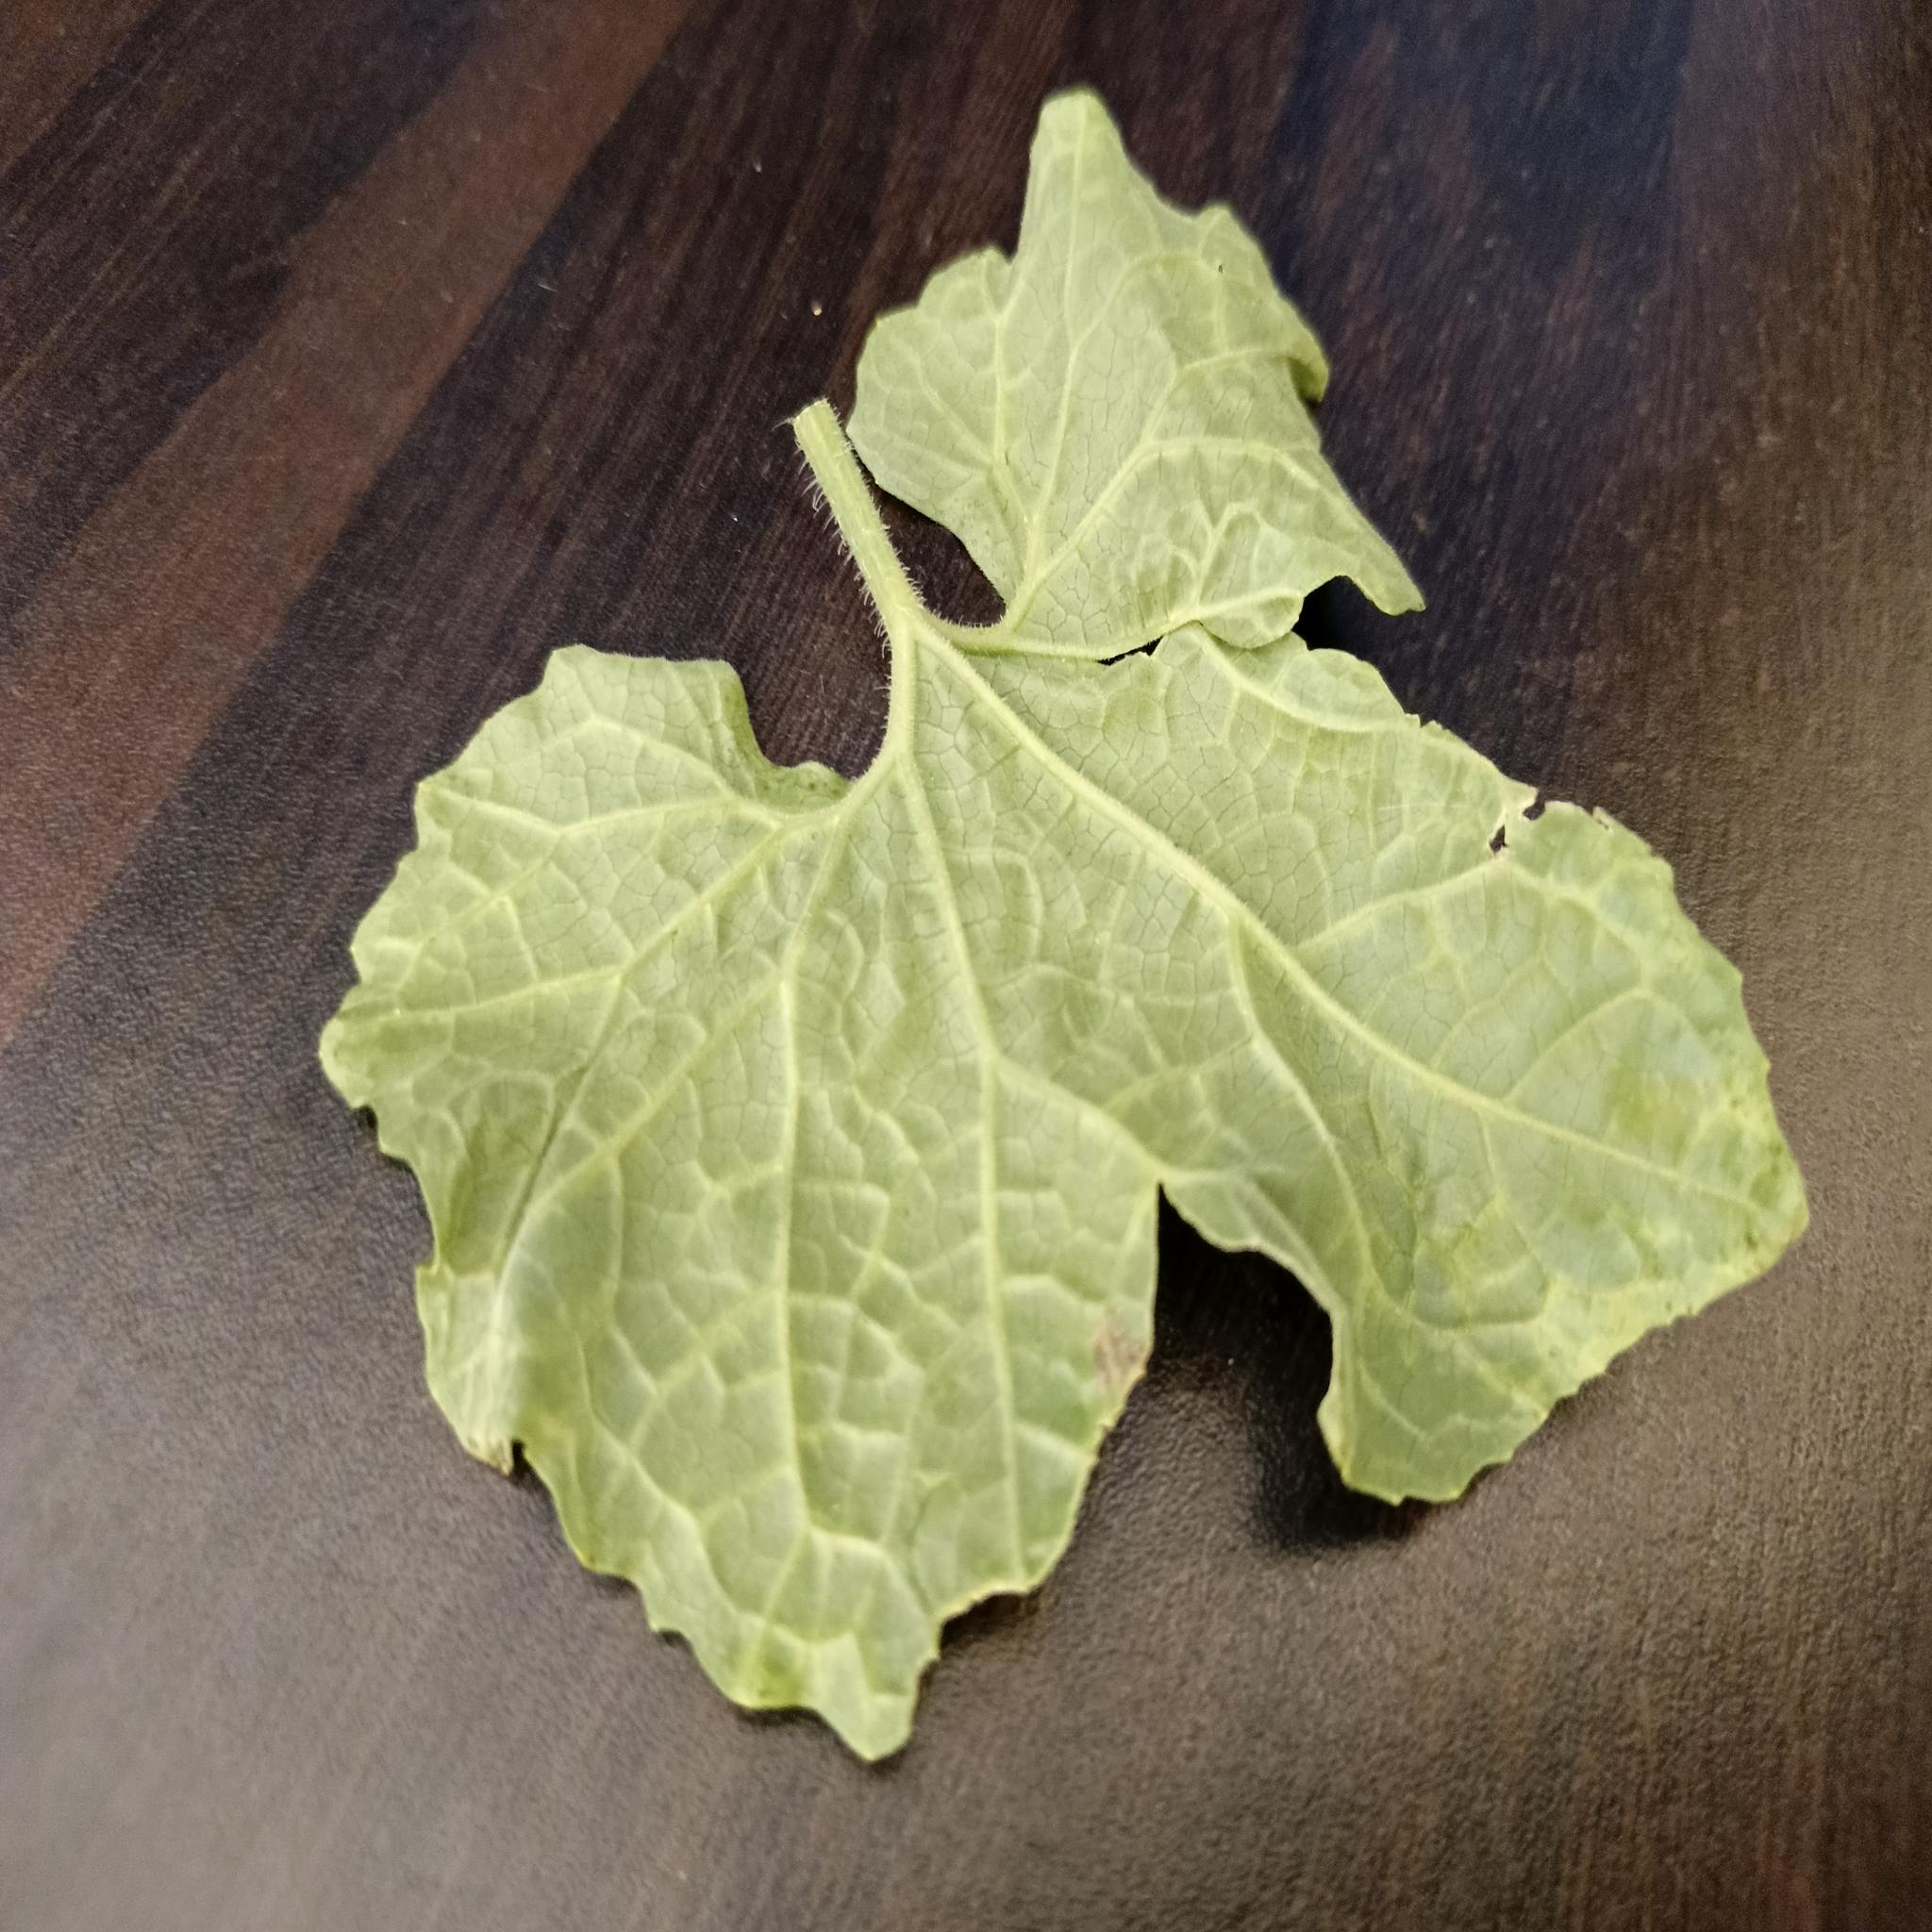
Label: Leaf curl